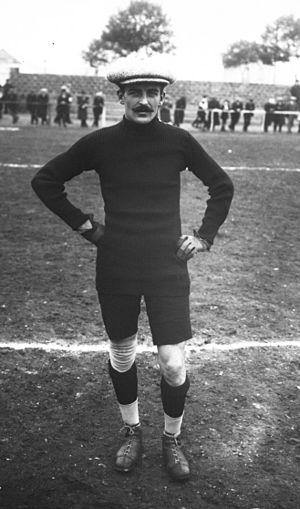
[19-10-13] Scheibenstock, gardien de but du C.A.P. [Cercle athlétique de Paris].
Andreas Scheibenstock est un footballeur suisse évoluant au poste de gardien de but. Ses frères René, Charley et Henri sont aussi footballeurs.
Le championnat de France de football de l'USFSA est une compétition française de football, disputée annuellement entre 1894 et 1914 puis en 1919 et organisée par l'Union des sociétés françaises de sports athlétiques (USFSA).
Le Cercle athlétique de Paris-Charenton, abrégé en CAP-Charenton, est un club de football français fondé en 1896 sous le nom de Nationale de Saint-Mandé. Il emménage en 1905 au stade de Charentonneau à Maisons-Alfort, commune tout proche de Paris située dans le département de la Seine. Renommé en 1905 en Cercle Athlétique de Paris, c'est sous ce nom que le club obtient ses plus grands succès jusque dans les années 1920.